BloodRayne 2: Deliverance

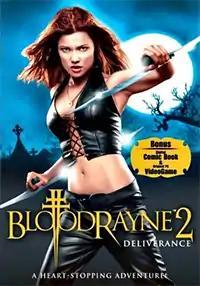
DVD cover

BloodRayne 2: Deliverance (also known as BloodRayne 2 or BloodRayne: Deliverance) is a 2007 direct-to-DVD Western horror film set in 1880s America and directed by Uwe Boll. It is a sequel to the 2005 film "BloodRayne", which was also directed by Boll, and stars Kristanna Loken. In "Deliverance", Natassia Malthe replaces Loken in the lead role.